Iguana Lovers

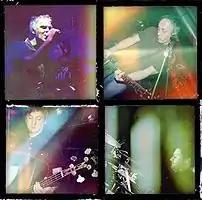
Iguana Lovers Surfing Caos

Iguana Lovers is an Argentine rock band that formed in 1990 in west Buenos Aires, Argentina, by Ariel Soriano (guitars and vocals), Ivan Mirabal (guitars)and Javier Accossatto (bass). They are currently playing with Gabriel Diederle (tambourine and machines) The band continues today as it has since 1990 and released four LP's and nine EP's.